Chrysler Fifth Avenue

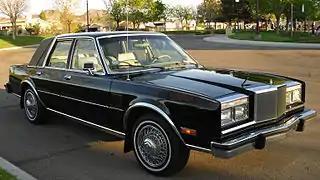
1984 Chrysler Fifth Avenue

The Chrysler Fifth Avenue was a trim level/option package or model name used by Chrysler for its larger sedans from 1979 to 1993. The Fifth Avenue name was no longer used after 1993 when Chrysler introduced its new LH-platform New Yorker and similar LHS.